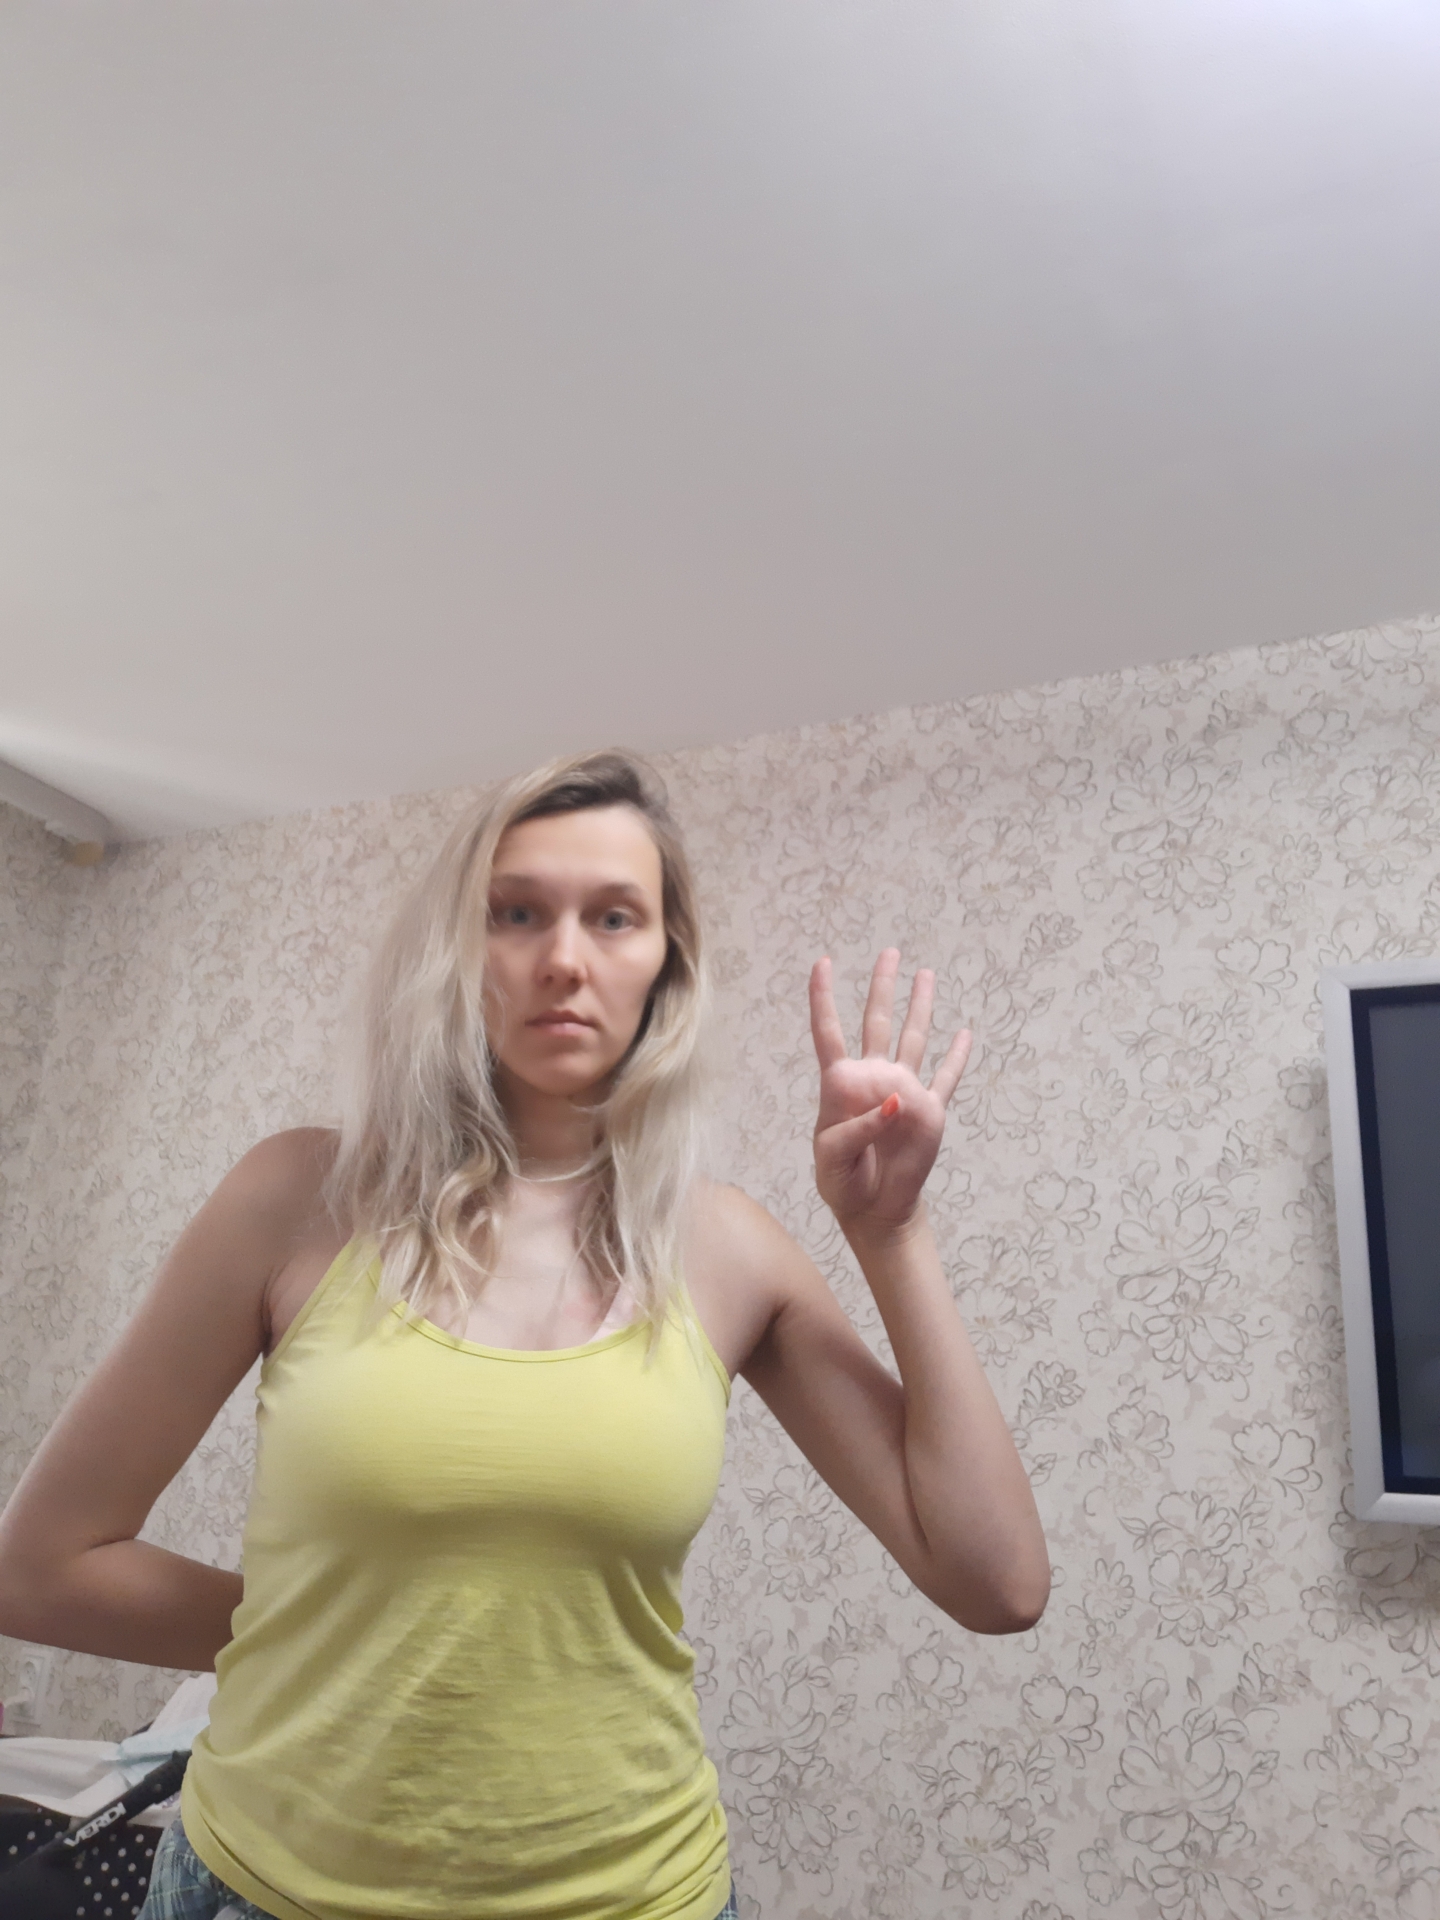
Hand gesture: four